Battle of Triangle Hill

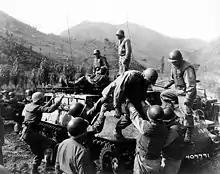
A group of soldiers are surrounding a tracked vehicle that carries two injured soldiers. One of the injured is getting off with the help of two soldiers while another is lying on top of the vehicle.

For Qin Jiwei, the lack of functioning communication networks and accurate intelligence prevented him from responding to the UN assaults. Because of his indecision, the 45th Division also received no artillery support against the UN attacks. In the face of devastating UN firepower, the PVA defenders suffered 500 casualties per day during the initial UN onslaught. On 17 October after learning that more than 10 PVA infantry companies were rendered combat ineffective, Cui Jiangong committed the remaining six infantry companies to a last-ditch counterattack. Aided by 44 large-caliber guns and a regiment of BM-13 rocket launchers, the elite 8th Company of the 134th Regiment attacked from the tunnels under Hill 598 while the other five infantry companies attacked across open ground at dusk on 19 October. Their left wing drove the ROK off Sniper Ridge, but the US defenders on Triangle Hill held firm. At daybreak on 20 October UN firepower regained the upper hand and the PVA were forced back into the tunnels after suffering heavy casualties. By the time Smith replaced the US 17th Infantry Regiment with the 32nd Infantry Regiment on the afternoon of 20 October, Qin Jiwei received reports that the 45th Division was completely decimated. The PVA attacked Hill 598 again on the night of 23 October with two infantry companies, but the well-entrenched US troops beat back the attack with little difficulty.